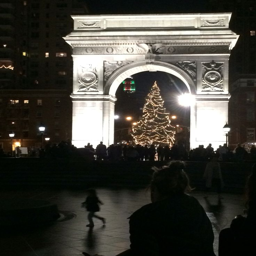
western christian holiday to all !